Petr Chubik

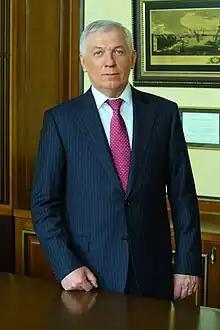

Petr Savelyevich Chubik (born July 7, 1954, in Krasnoyarsk region) – Since 2008 Rector of Tomsk Polytechnic University. He is a specialist in drilling cleaning fluids. Vice-president of the Association for Engineering Education of Russia, Vice-President of the Association of Technical Universities, Chairman of the Association "Tomsk consortium of scientific, educational and research institutions", member of the International Academy of Science of Higher Education and the Russian Academy of Russian Engineering. Co-Chair of the Board of the Association Consortium of supporting universities of the State Corporation "Rosatom", a member of the Board of the Association of the leading universities of Russia, member of the advisory council to the deputy governor of Tomsk region on scientific, educational complex and innovation policy. Member of the party "United Russia".